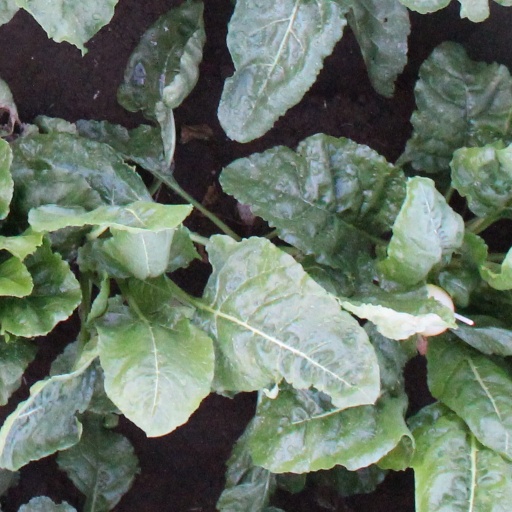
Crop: sugar beet